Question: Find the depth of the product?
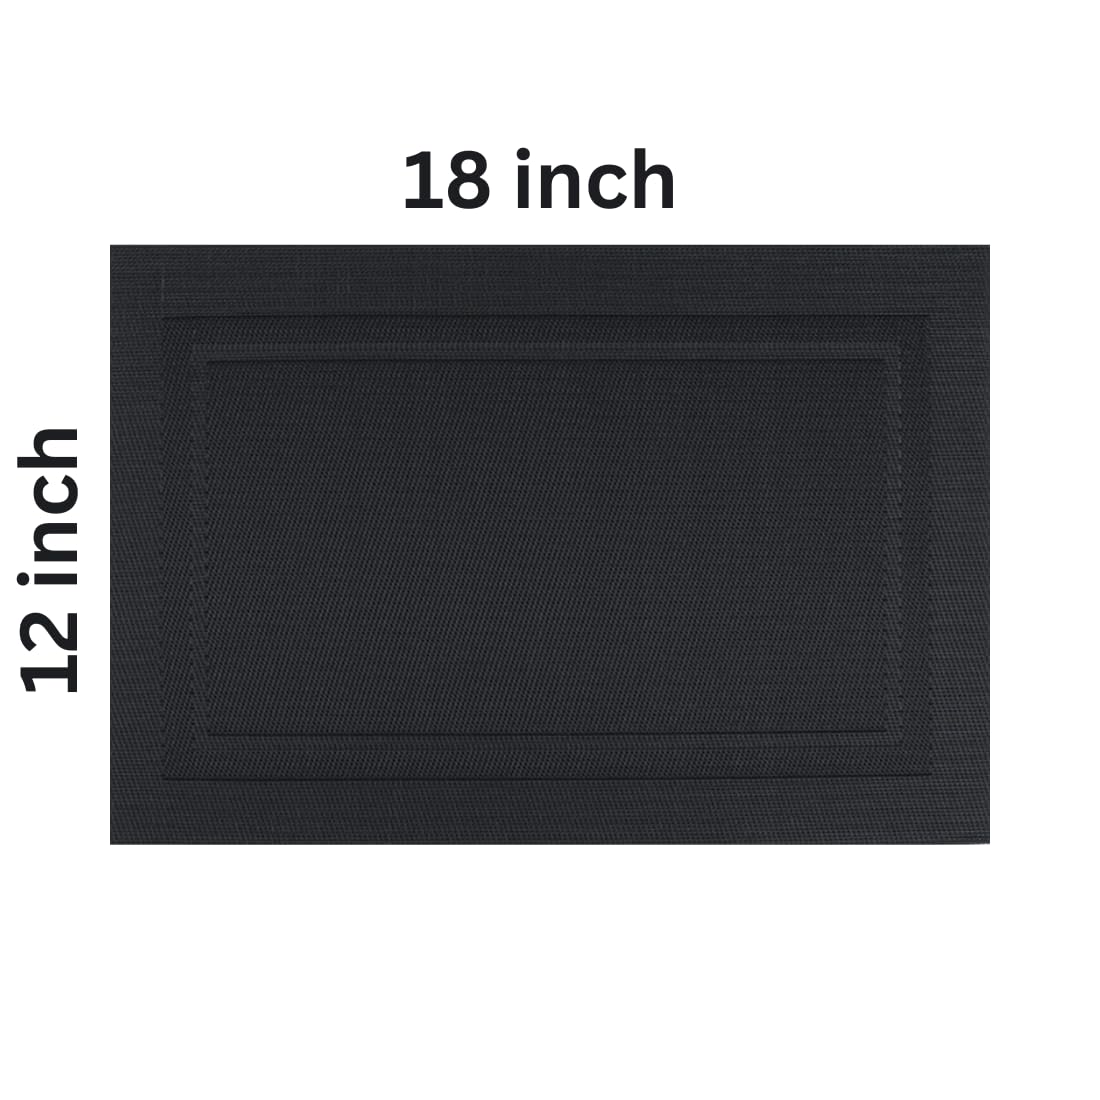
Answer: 18.0 inch